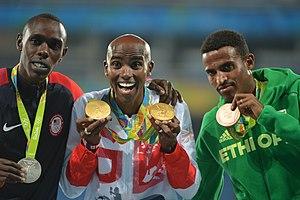
L'épreuve du 5 000 mètres masculin aux Jeux olympiques de 2016 se déroule les 17 et 20 août 2016 au Stade olympique de Rio de Janeiro, au Brésil. Elle est remporté par le Britannique Mohamed Farah dans le temps de 13 min 3 s 30.